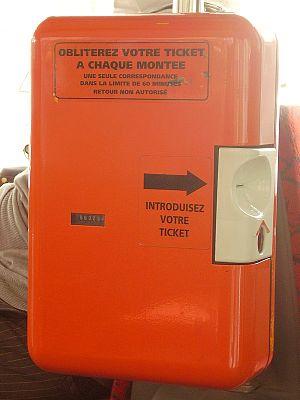
Un composteur sur le réseau des Transports urbains de Reims, de marque Cegelec. Photo prise à l'intérieur de l'Agora S n°216.
CITURA est le nom commercial du réseau de transports en commun du Grand Reims, exploité par Transdev Reims, entreprise filiale du groupe Transdev figurant parmi les 20 plus grands employeurs du département de la Marne. Il est formé à la suite de sa restructuration partielle du 6 juillet 2015 de 20 lignes de journée, cinq secteurs de transport à la demande et trois lignes de soirée. Une partie du réseau est également exploitée par trois autres opérateurs, via un contrat de sous-traitance.
La validation des billets est une procédure prévue dans les transports en commun visant à vérifier à l'entrée du réseau que l'usager est bien en possession du titre de transport adéquat. Si le billet correspond à un nombre d'usage prédéterminé, le titre de transport est modifié à chaque passage pour mettre à jour ses droits. Si le titre de transport correspond à un forfait pour une durée déterminée, la date de première utilisation est ajoutée sur le titre au premier passage ; les procédures de validation suivantes consisteront à vérifier cette date.